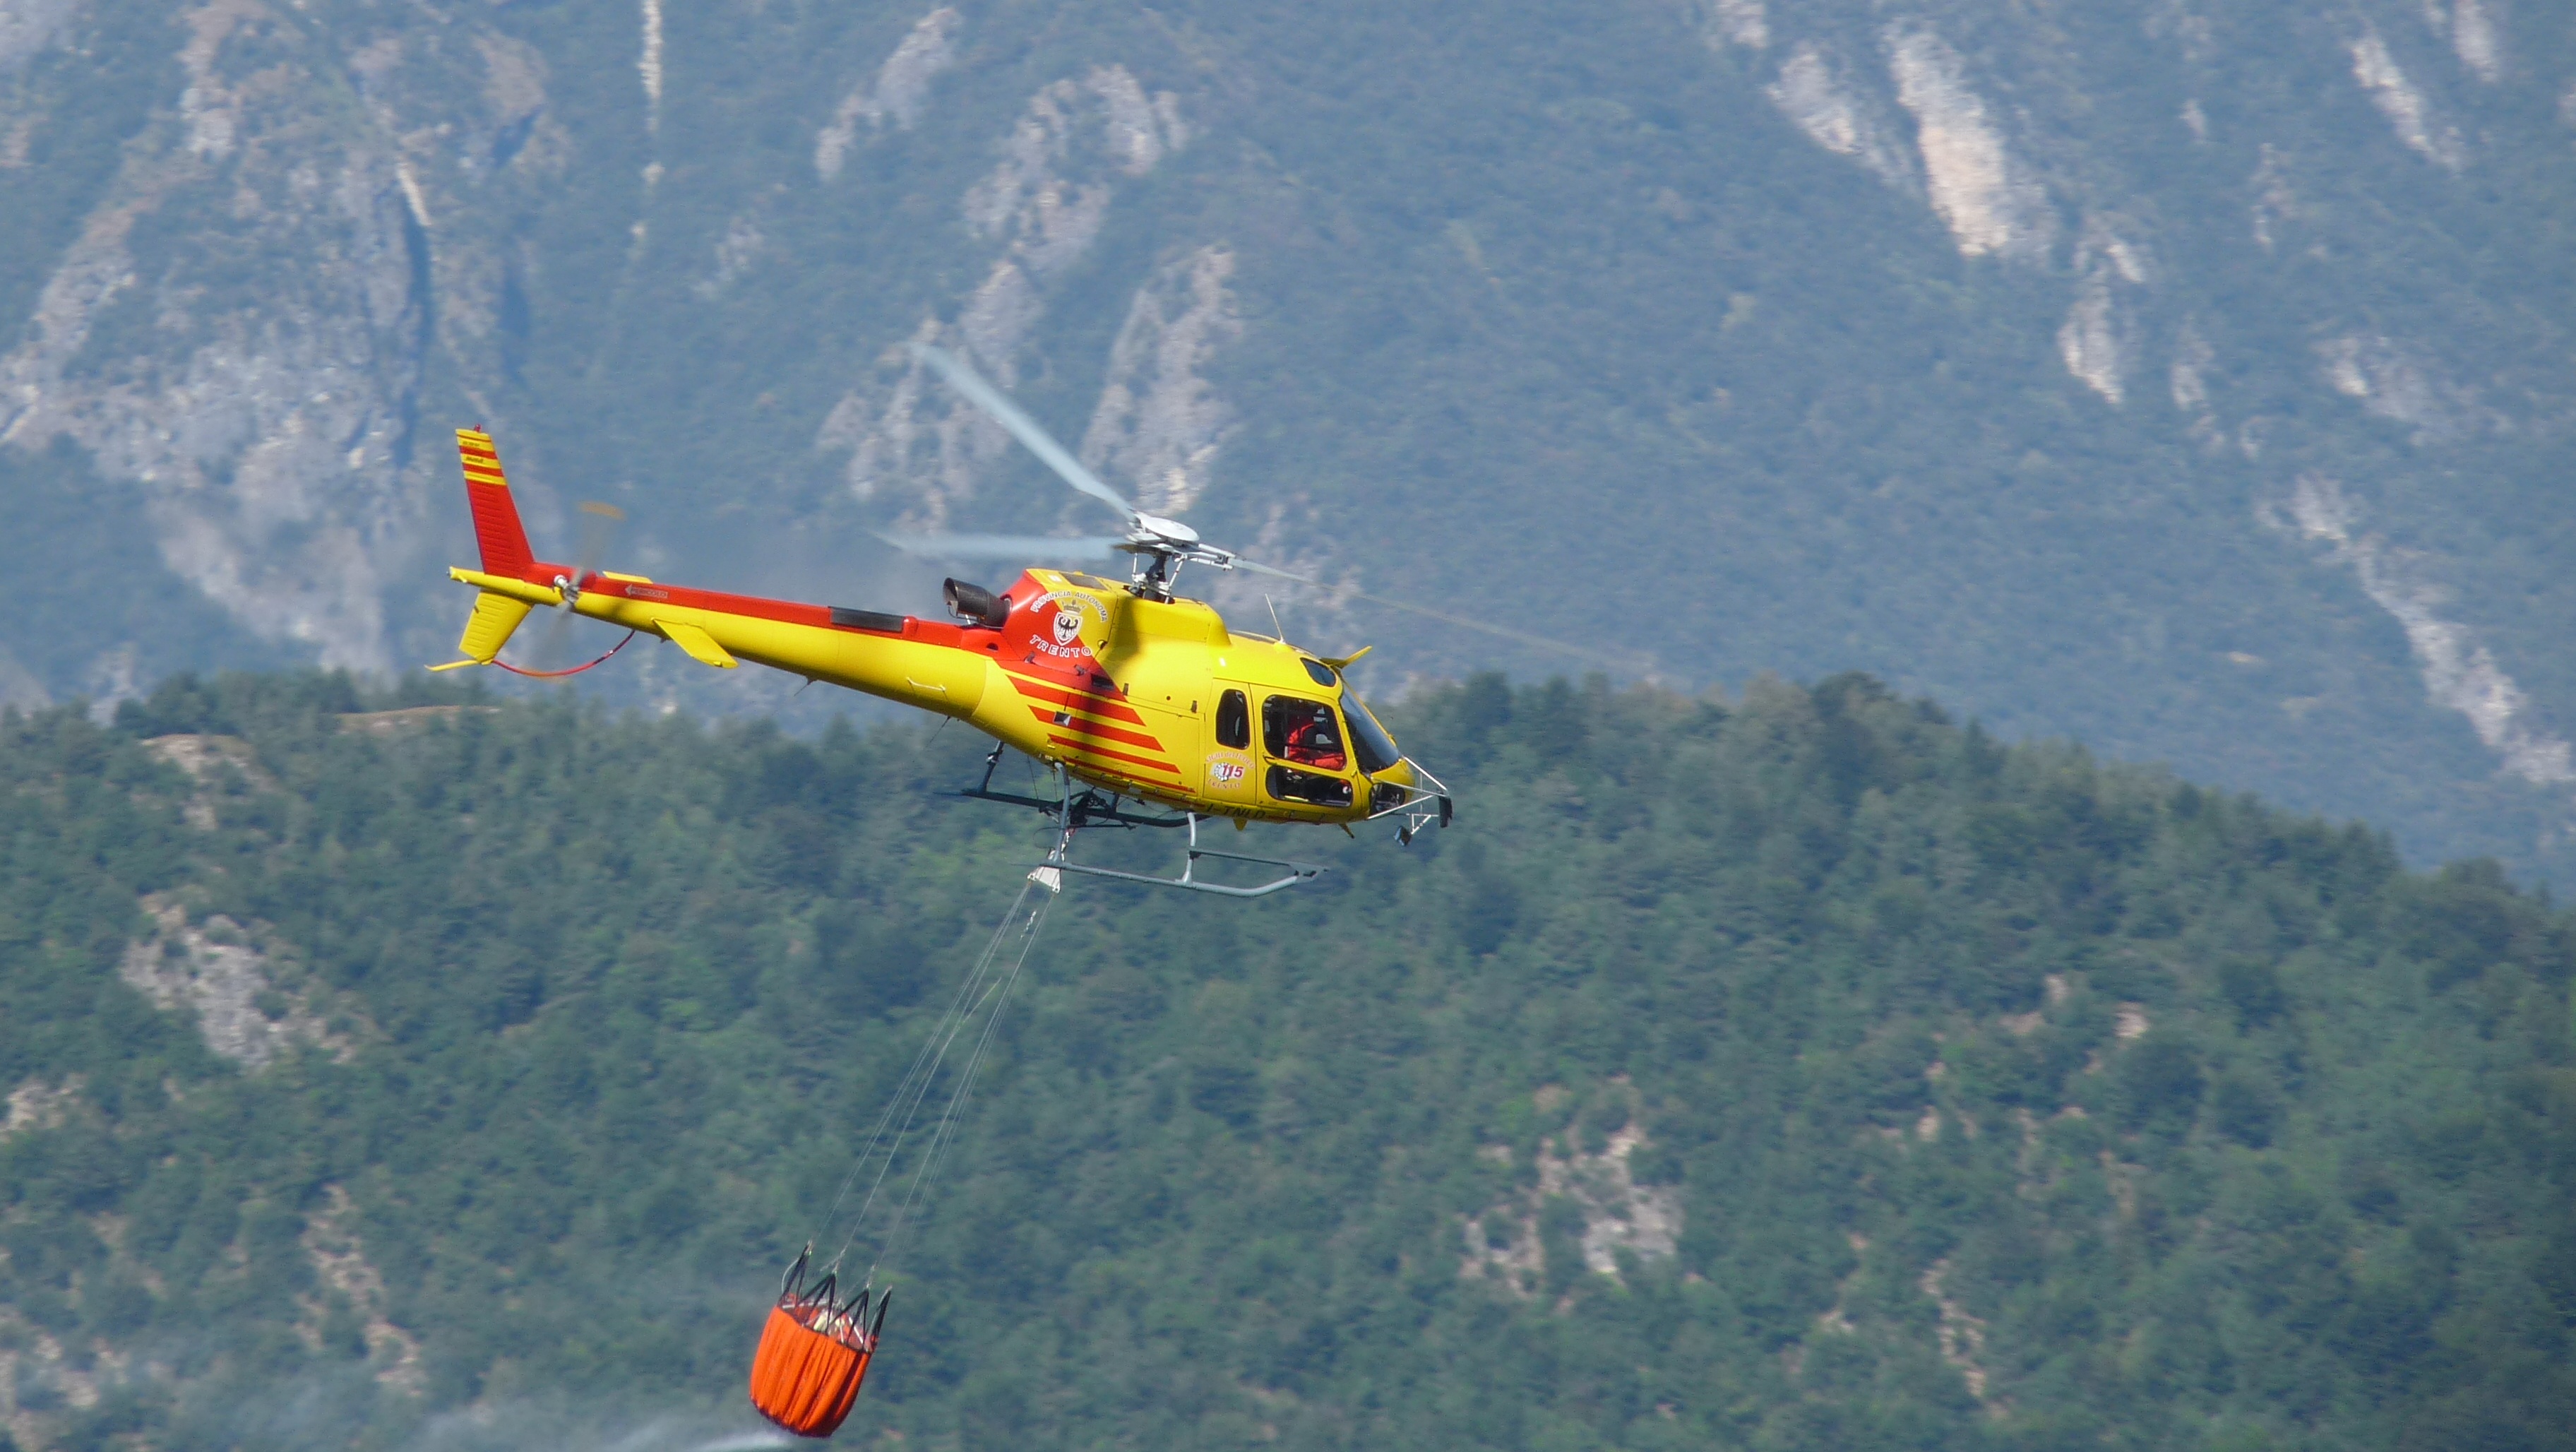
mountain range, aircraft, vehicle, aviation, flight, fire, helicopter, rescue, rotorcraft, vigilant, air force, vvf, atmosphere of earth, helicopter rotor, military helicopter